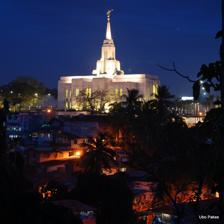
Building: Cebu City Philippines Temple
Country: Philippines
Year built: 2010
Cebu City Philippines Temple The Cebu City Philippines Temple Number 133 Dedication June 13, 2010, by Thomas S. Monson Site 11.6 acres (4.7 ha) Floor area 29,556 sq ft (2,745.8 m 2 ) Height 140 ft (43 m) Official website • News & images Church chronology ← Gila Valley Arizona Temple Cebu City Philippines Temple → Kyiv Ukraine Temple Additional information Announced April 18, 2006 , by Gordon B. Hinckley Groundbreaking November 14, 2007, by Dallin H. Oaks Open house May 21 – June 5, 2010 Current president Ciriaco Genaro Alfornon Designed by Architectural Nexus and Recio & Casa Architects Location Cebu City , Philippines Geographic coordinates 10°19′39″N 123°53′54″E / 10.3276°N 123.8982°E / 10.3276; 123.8982 Exterior finish Mountain grey granite from China Baptistries 1 Ordinance rooms 2 (two-stage progressive) Sealing rooms 2 Clothing rental yes Notes Announced by letter to local priesthood leaders in April 2006. ( edit ) The Cebu City Philippines Temple is the 133rd operating temple of the Church of Jesus Christ of Latter-day Saints (LDS Church). Located in Lahug in Cebu City , it is the second LDS temple in the Philippines . History Announced in 2006, the temple was dedicated in three sessions on June 13, 2010, following a two-week open house period. The plans to build a temple in Cebu City were announced by the LDS Church to local church leaders on 18 April 2006. Ground was broken and the site was dedicated on 14 November 2007 by Dallin H. Oaks , a member of the church's Quorum of the Twelve Apostles . The temple was built on an 11-acre (4.5 ha) site that it shares with a church meetinghouse, patron house, residences for the temple and mission presidents, and a mission office. In 2020, the Cebu City Philippines Temple was closed temporarily during the year in response to the coronavirus pandemic . See also LDS Church portal Bacolod Cebu City Iloilo Tacloban City Other Philippine Temples Temples in the Philippines , Visayas Region = Operating = Under construction = Announced = Temporarily Closed The Church of Jesus Christ of Latter-day Saints in the Philippines Comparison of temples of The Church of Jesus Christ of Latter-day Saints List of temples of The Church of Jesus Christ of Latter-day Saints List of temples of The Church of Jesus Christ of Latter-day Saints by geographic region Temple architecture (LDS Church) References